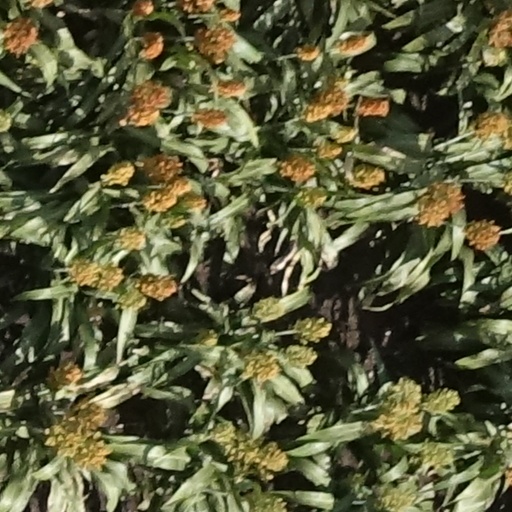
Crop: sorghum